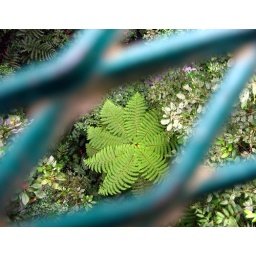
It was pretty sweet to check out the forest floor below and see streams and plants like this giant fern.